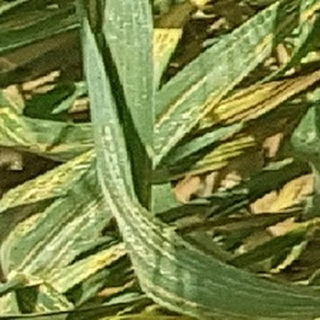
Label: wheat_yellow_rust